Eduardo Manet

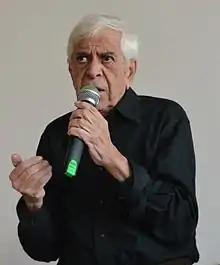
Eduardo Manet at the E. Belin institute in Vesoul

Eduardo Manet (born 19 June 1930) is a Cuban-born novelist and playwright writing in French. His work has been translated into over 20 languages.